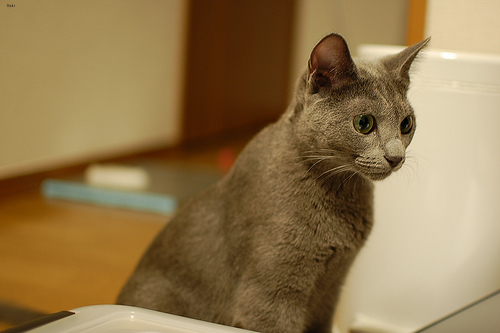
Animal: cat
Breed: russian_blue